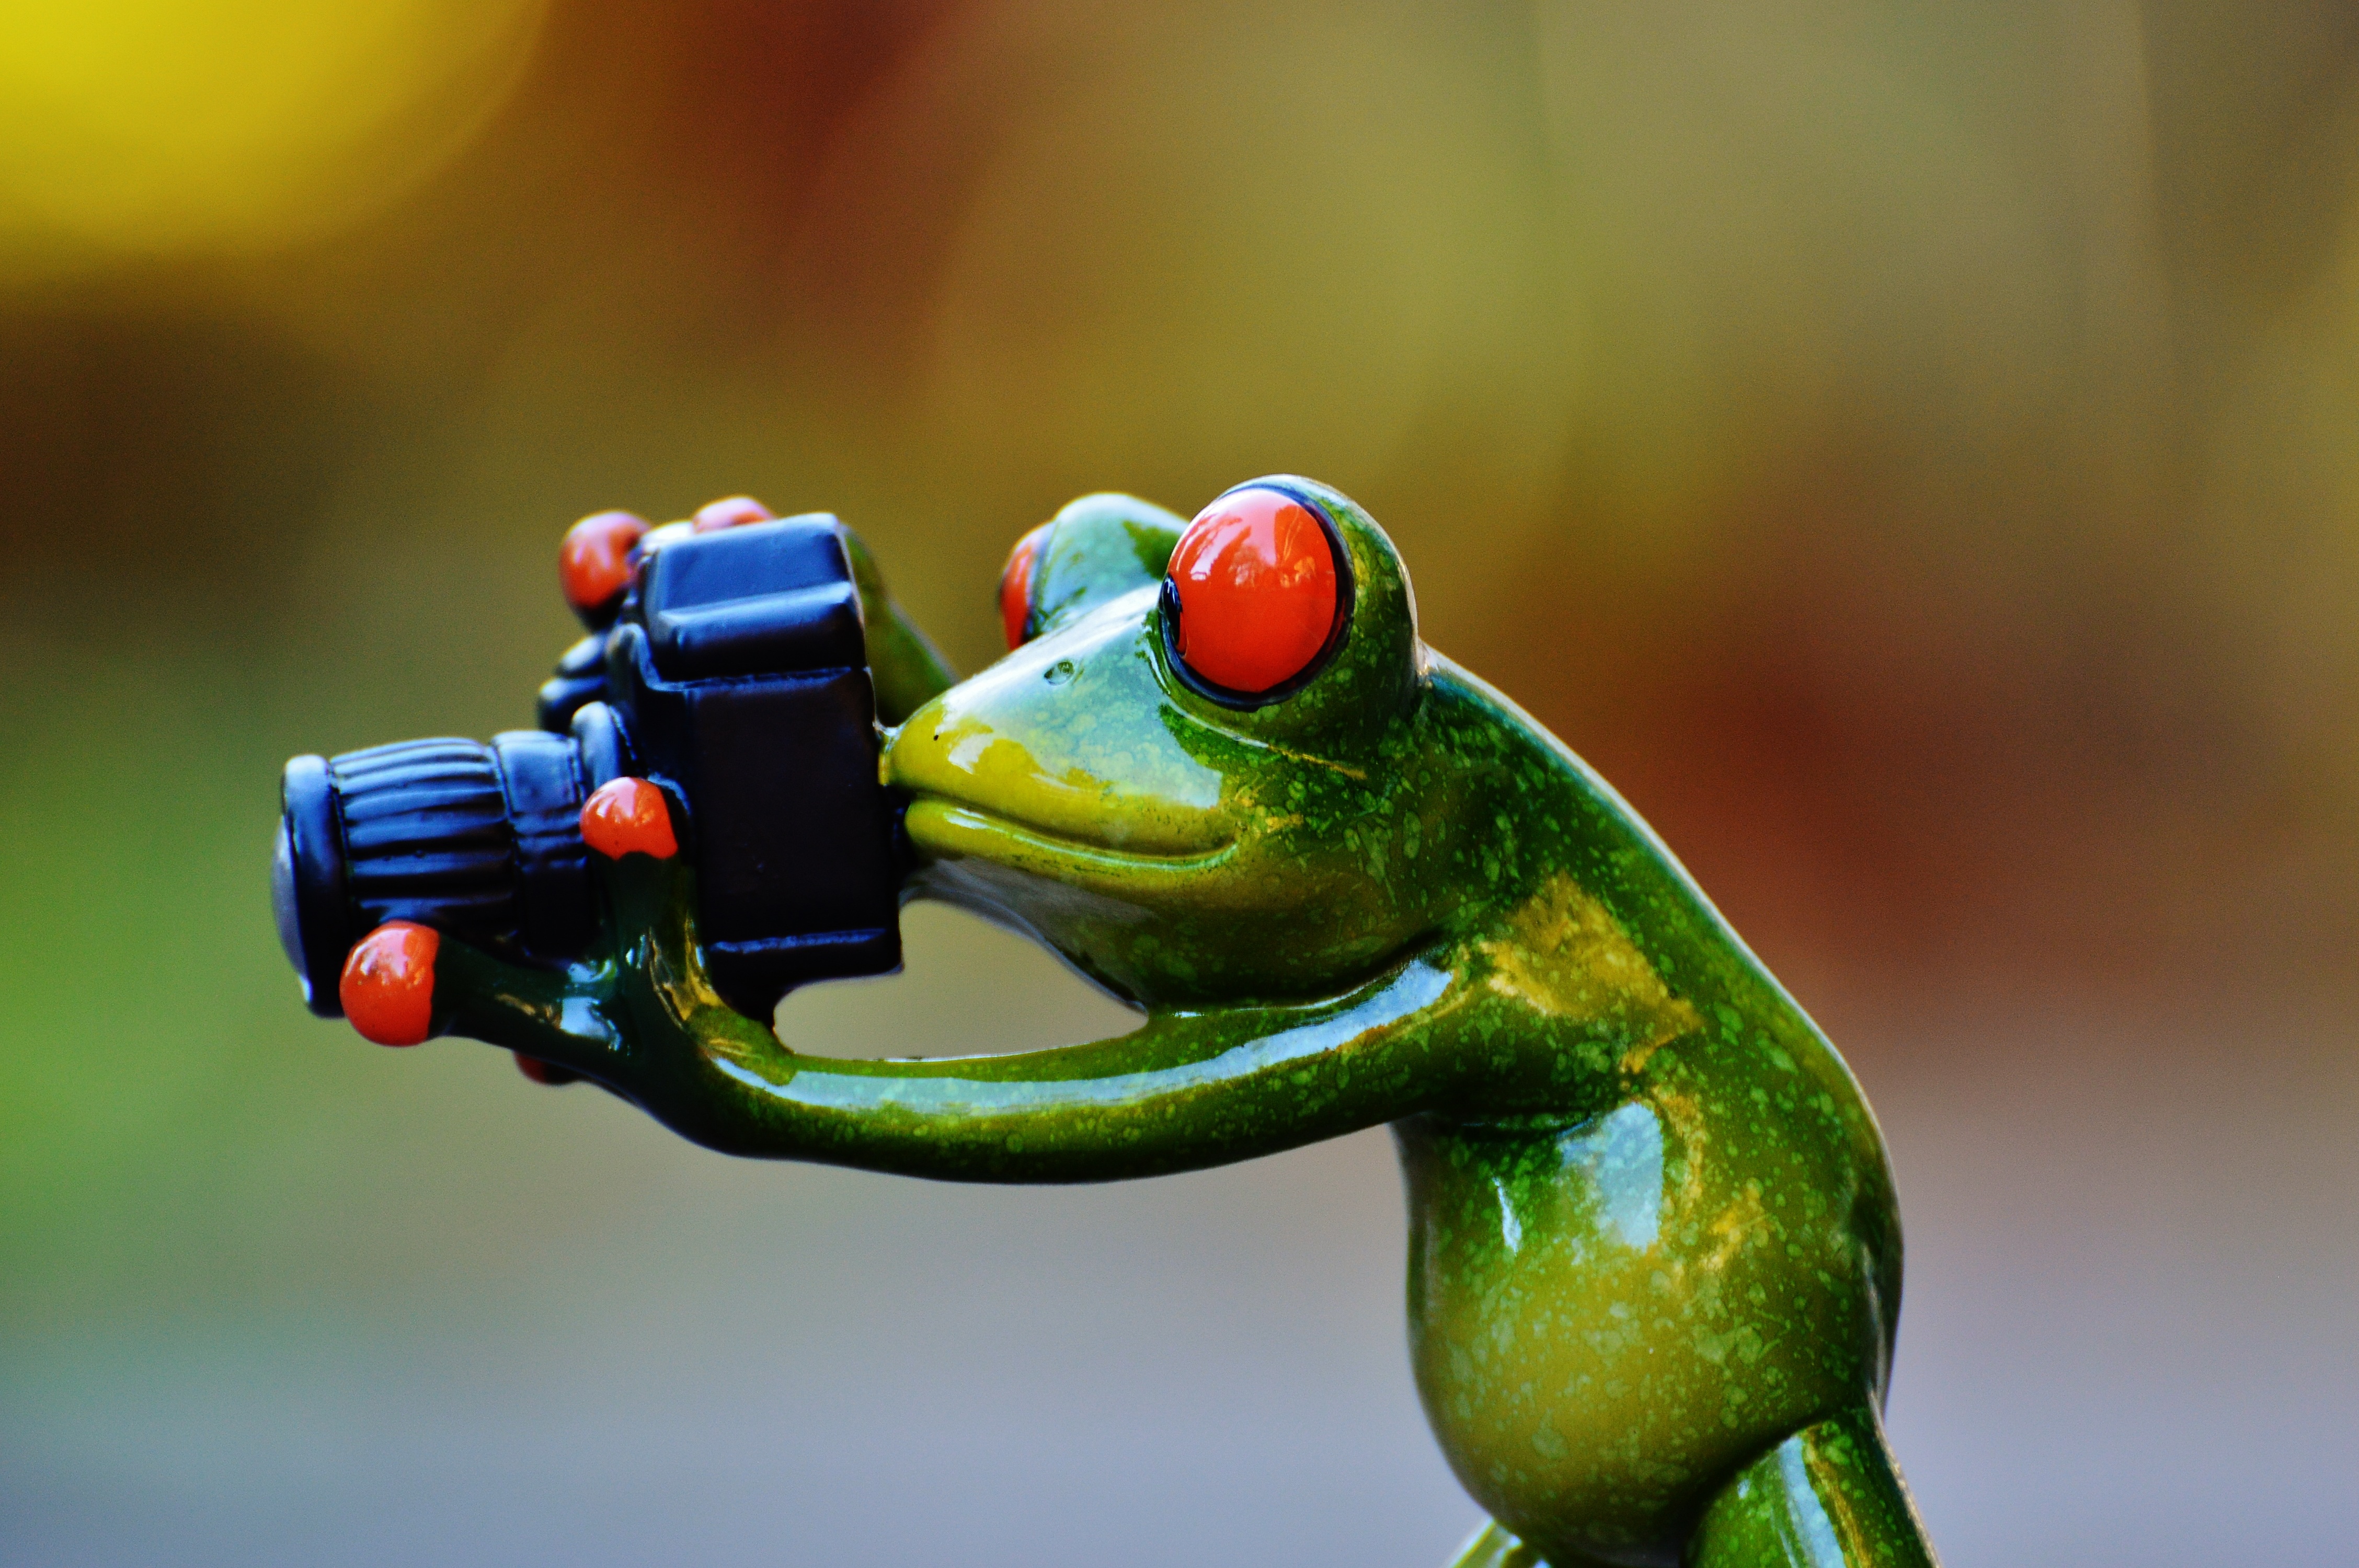
camera, photographer, animal, cute, green, frog, amphibian, tree frog, close up, fun, figure, photograph, vertebrate, funny, animal world, frogs, macro photography